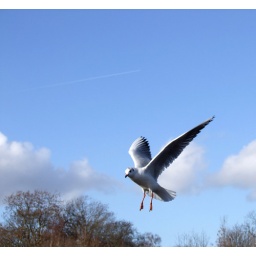
gull in a blue sky